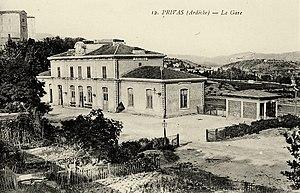
Gare de Privas.
La gare de Privas est une gare ferroviaire française, fermée et disparue, de la ligne du Pouzin à Privas. Elle était située dans le quartier de la Recluse, à Privas dans le département de l'Ardèche.